Walter Matthau

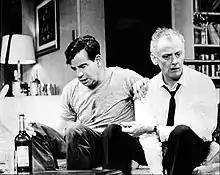
Matthau and Art Carney in "The Odd Couple", 1965

Matthau appeared in the pilot of "Mister Peepers" (1952) with Wally Cox. For unknown reasons, he used the name Leonard Elliot. Matthau's role was of the gym teacher Mr. Wall. He made his motion picture debut as a whip-wielding bad guy in "The Kentuckian" (1955) opposite Burt Lancaster. Matthau played a villain in "King Creole" (1958), where he gets beaten up by Elvis Presley. Around the same time, Matthau made "Ride a Crooked Trail" with Audie Murphy, and "Onionhead" (both 1958) starring Andy Griffith; the latter a box-office flop. Matthau and Griffith appeared previously in the critical and box-office hit "A Face in the Crowd" (1957), directed by Elia Kazan. Matthau appeared with James Mason in "Bigger Than Life" (1956), directed by Nicholas Ray. Matthau directed a low-budget film called "The Gangster Story" (1960) and played a sympathetic sheriff in "Lonely Are the Brave" (1962), which starred Kirk Douglas. Matthau appeared in the Cary Grant-Audrey Hepburn crime thriller "Charade" (1963).